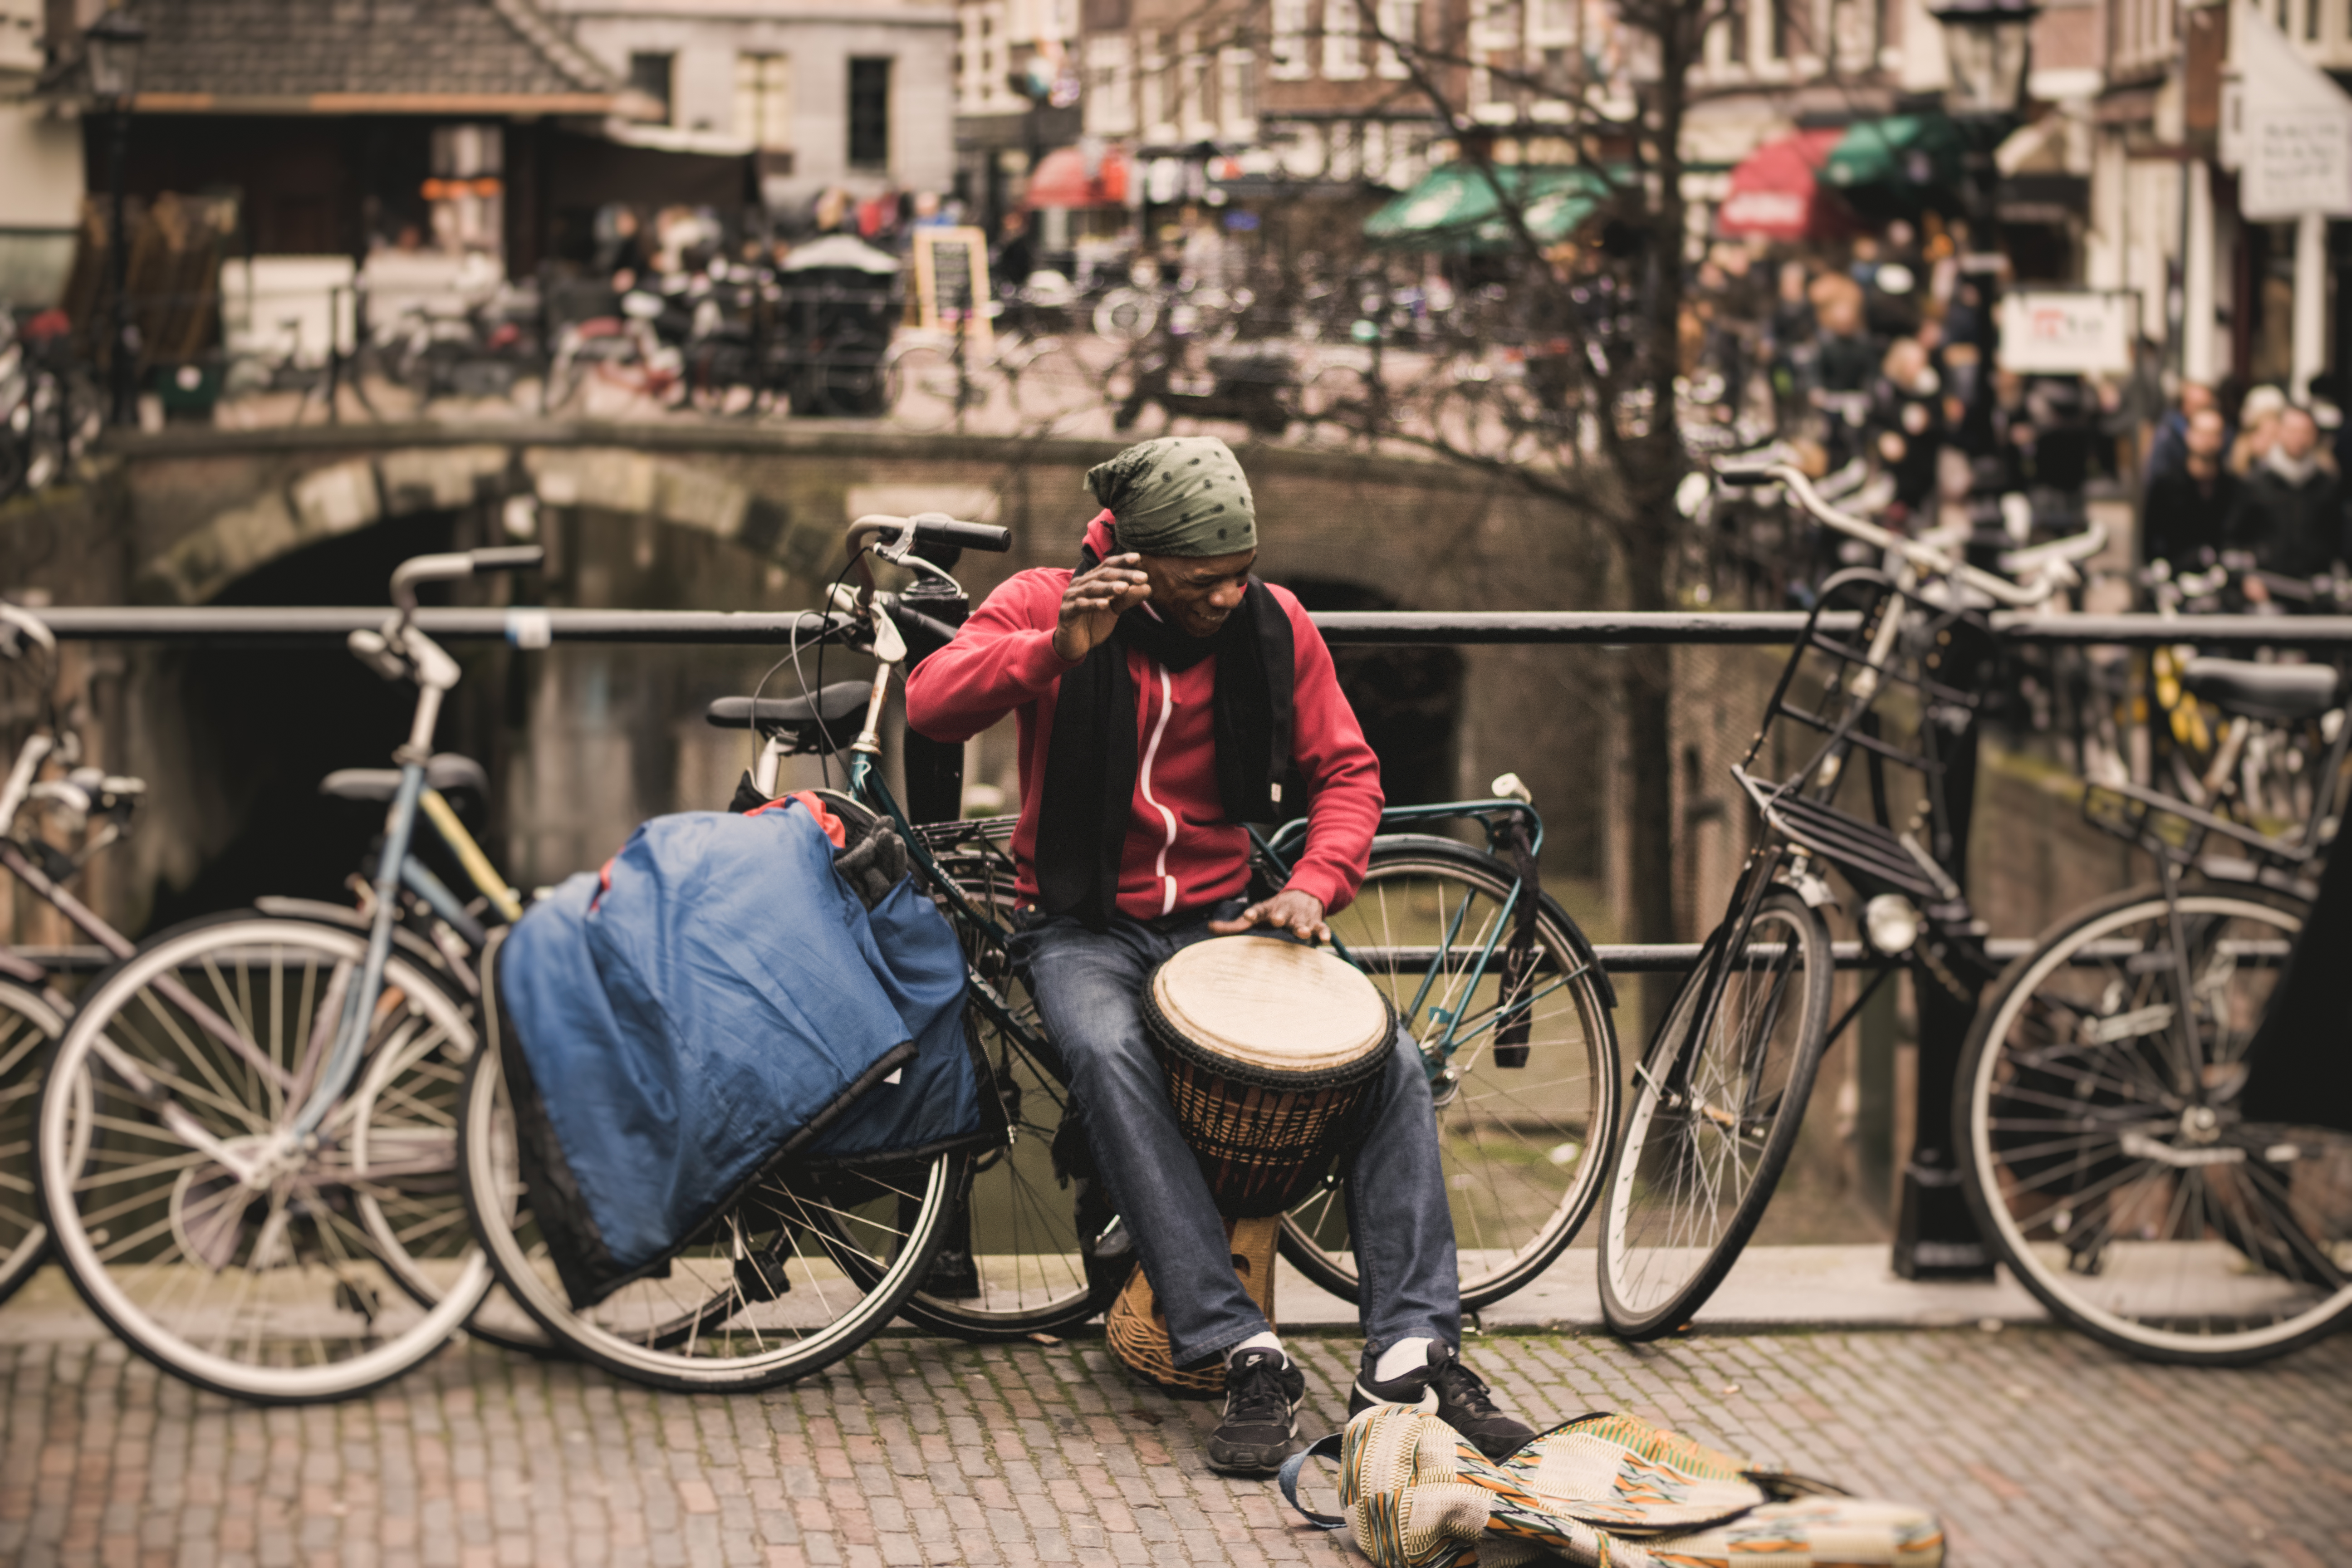
road, street, bicycle, transport, vehicle, motorcycle, sports equipment, cycling